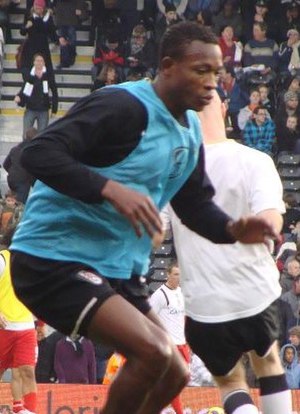
John Paintsil
John Paintsil er en ghanesisk tidligere fodboldspiller, der gennem karrieren spillede 89 kampe for det ghanesiske landshold.